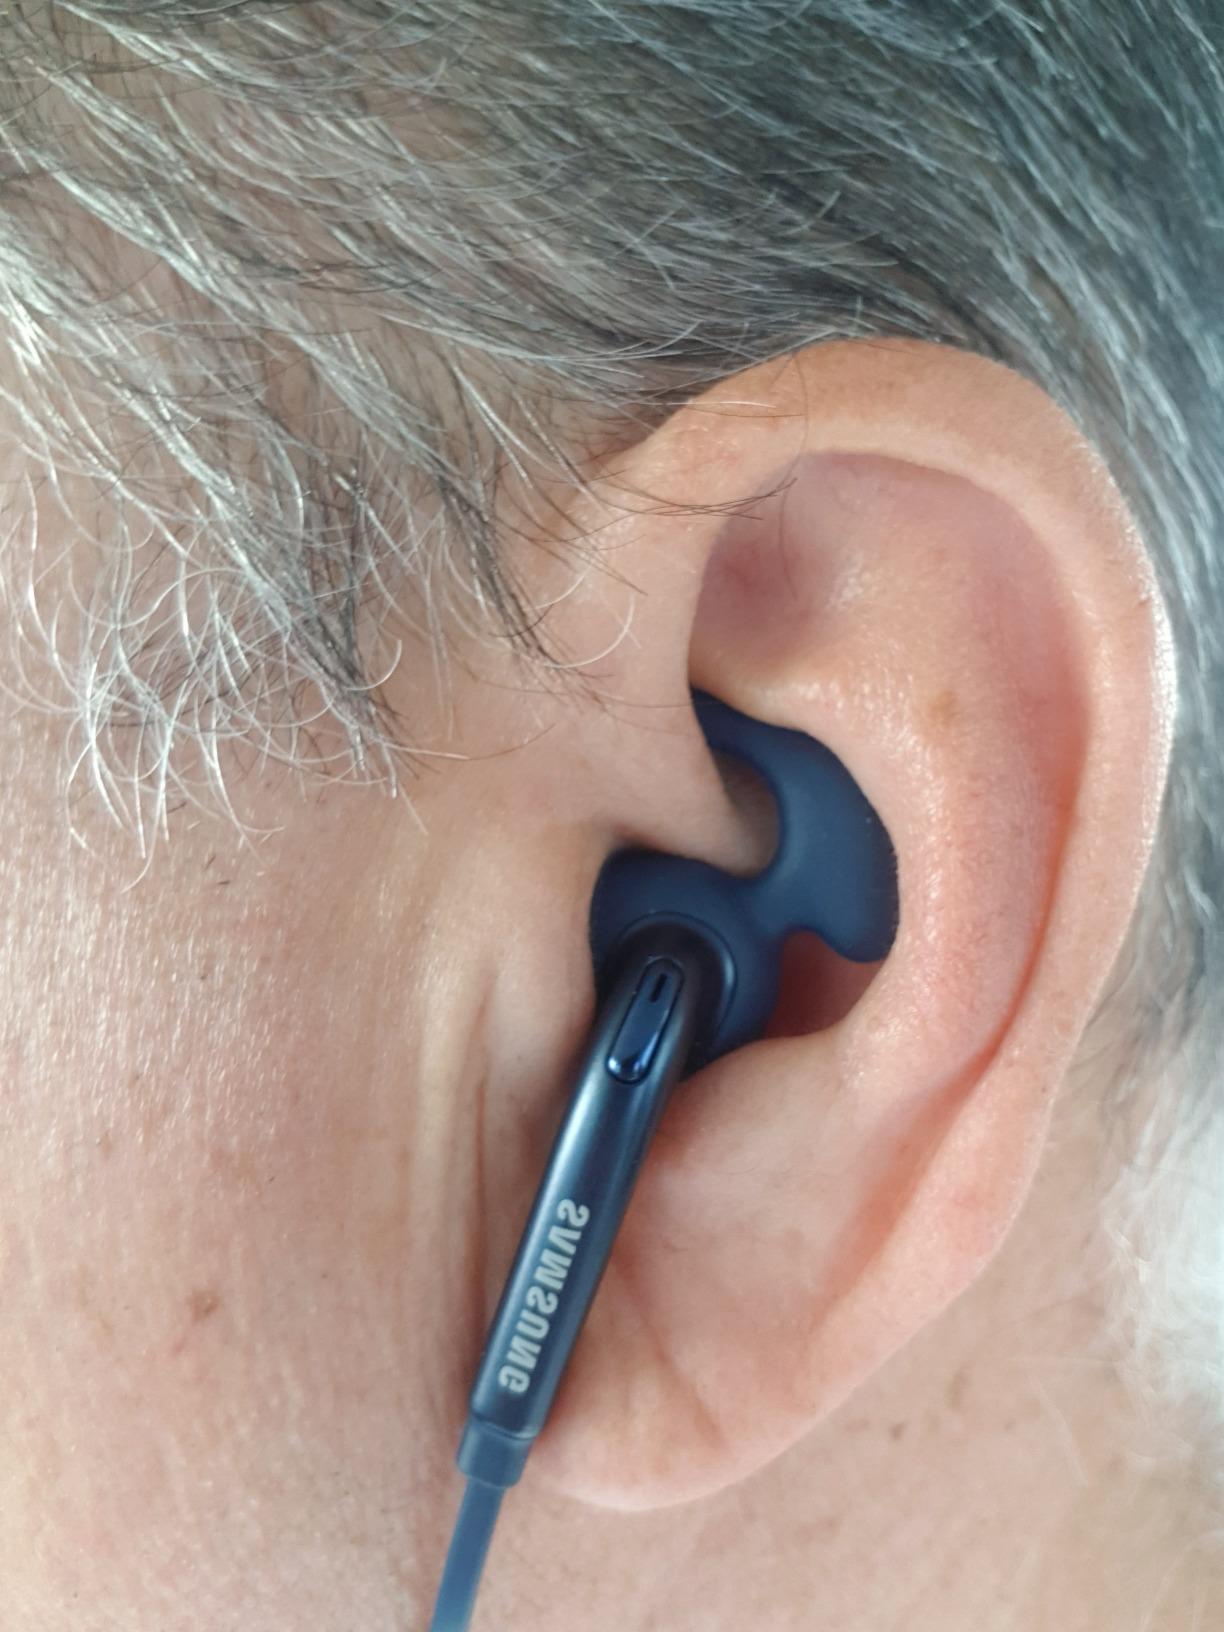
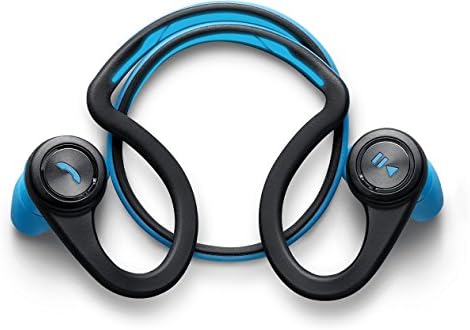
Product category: headphones
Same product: no